Riders of the Dawn (1920 film)

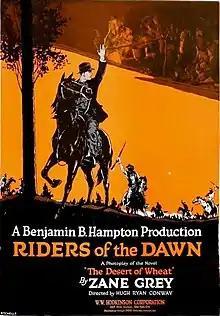

Riders of the Dawn is a 1920 American silent Western film directed by Jack Conway and starring Roy Stewart, Claire Adams, and Joseph J. Dowling.